Interstate 270 (Missouri–Illinois)

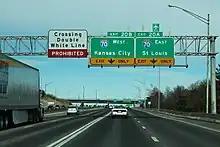
Double white lines visible on northbound I-270 at I-70

From Dougherty Ferry Road through I-70, it continues as a 10-lane Interstate, although the right lanes often serve as exit lanes. The intersection with Route 340 (Olive Boulevard) was upgraded to a single-point urban interchange in the mid-2000s, and, during 2010–2011, the interchanges with Route 364 (Page Avenue) and Dorsett Road were upgraded with the latter becoming a diverging diamond interchange in October 2010. Congestion in this area is severe to the point the Missouri Department of Transportation (MoDOT) has spent millions on various traffic control improvements since the 1990s. One of the safety improvements is a "double white line" that motorists are not permitted to cross (violation of that could lead to a fine of $500) that is located at the exits for I-70 in the northbound lanes. Other safety implementations include a special Maryland Heights police cruiser that is dedicated to traffic enforcement on this section of I-270, congestion warning signs, and traffic cameras.